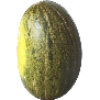
Label: Melon Piel de Sapo 1